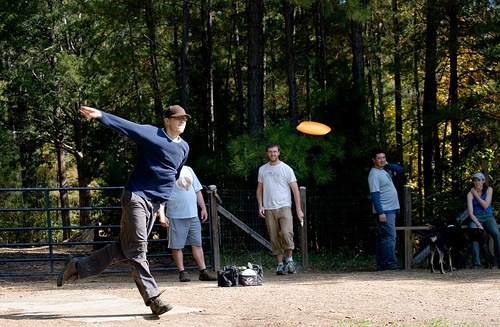
A man playing with a Frisbee with people watching in the background.
Man throw frisbee disc as friends in the background watch.
some people and one man is throwing an orange frisbee
A man is throwing a frisbee in a park
Man leaning forward in the motion of throwing a frisbee.